Mary Boyce Temple

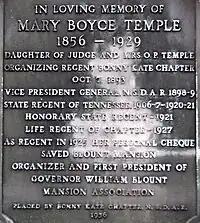
DAR plaque on the Temple obelisk at Old Gray Cemetery

In 1893, Temple organized the Bonny Kate Chapter of the Daughters of the American Revolution, named for Catherine "Bonny Kate" Sherill, the second wife of Tennessee frontiersman John Sevier. She served as regent of this chapter until her death in 1929, with the exception of a couple of years when she was the state DAR regent. She also served as a vice president-general in the DAR's national organization.